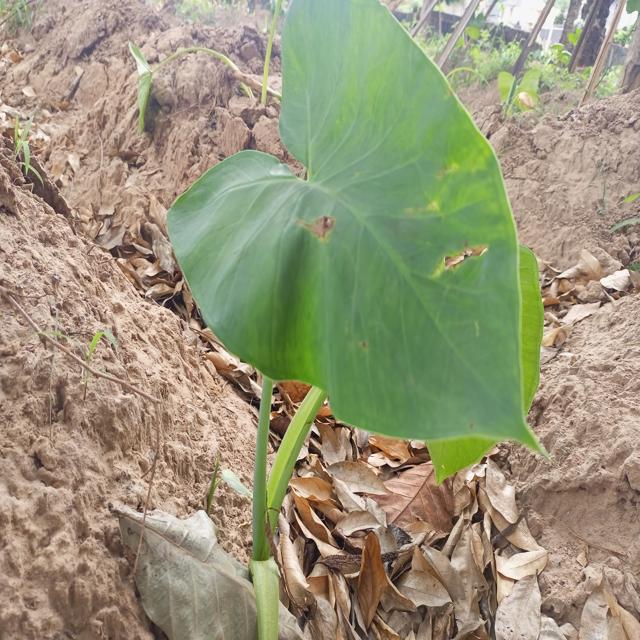
Label: Early_Blight